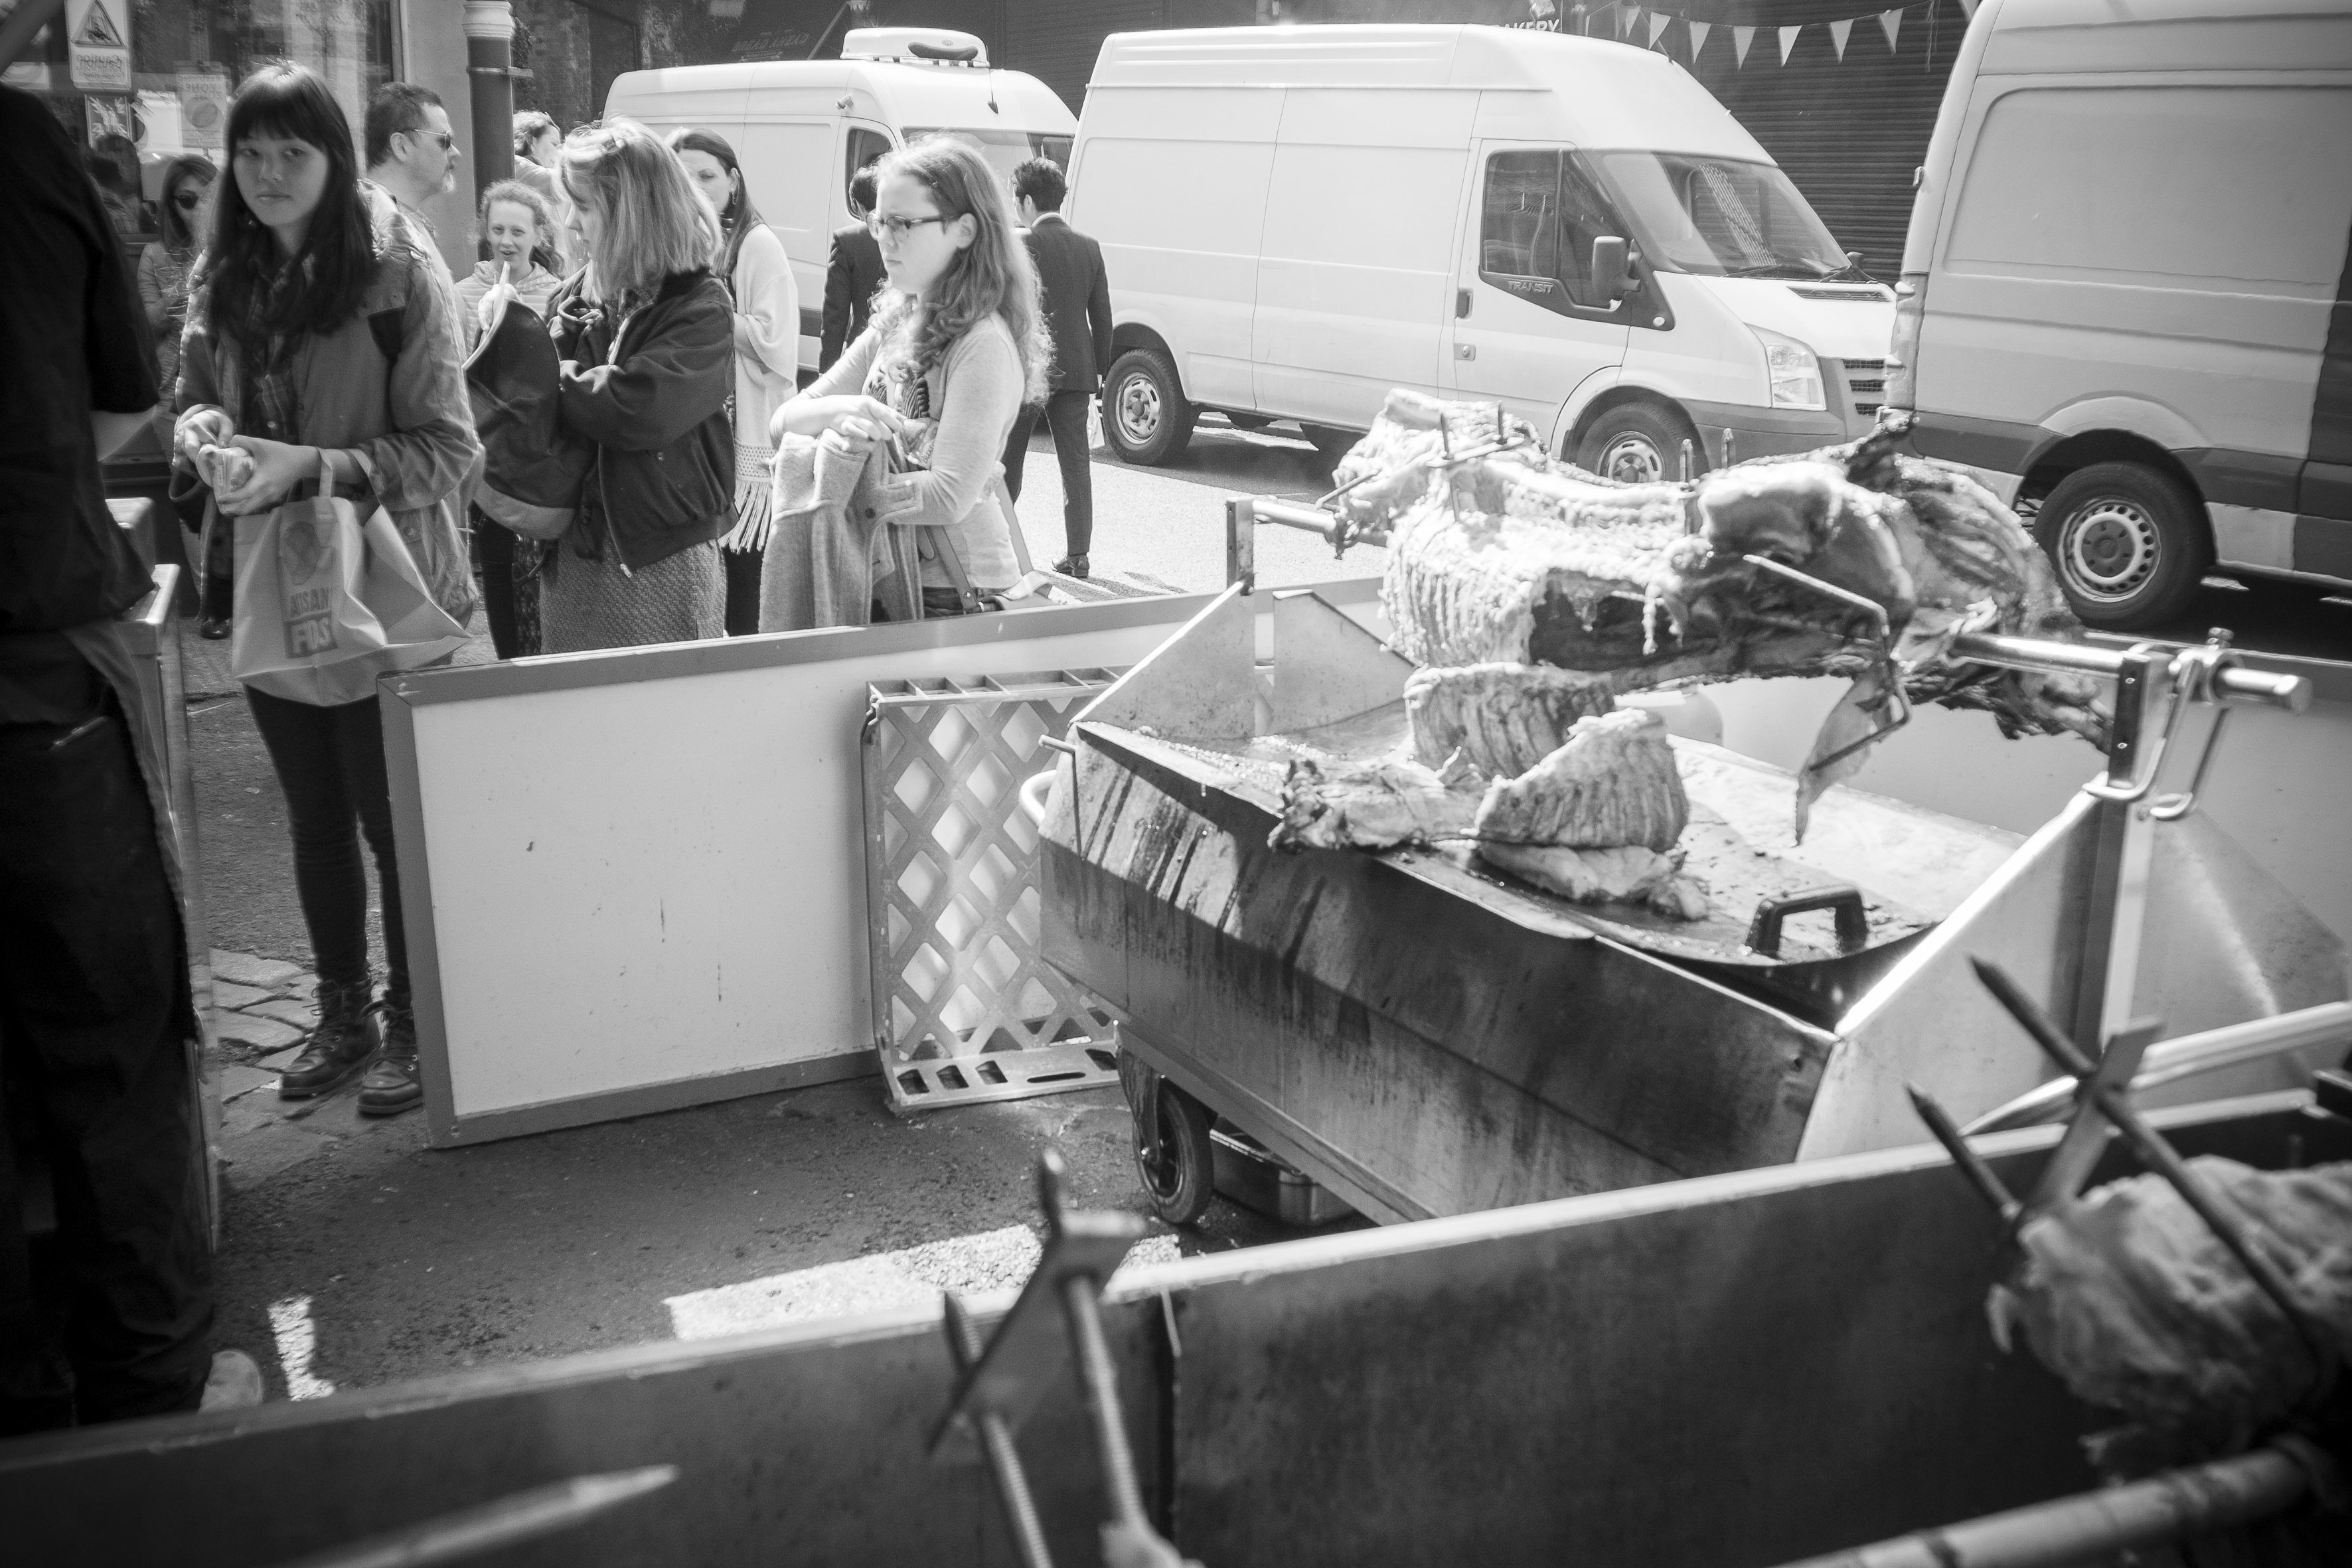
black and white, street, photography, urban, travel, fujifilm, vehicle, black, monochrome, uk, england, bw, blackandwhite, blackwhite, london, ngc, photograph, noiretblanc, fuji, fujixt1, fujix, monochrome photography